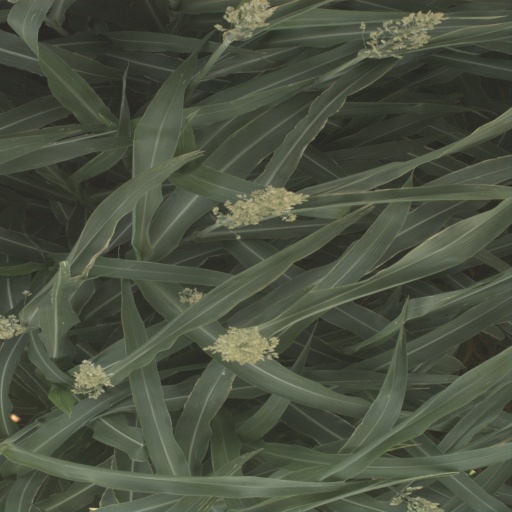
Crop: sorghum